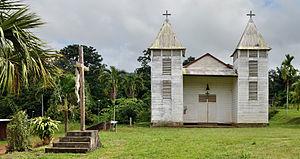
Église Saint-Antoine-de-Padoue de Saül, vue large, avec le crucifix à gauche de l'entrée principale